City of Manchester Stadium

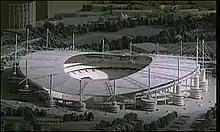
Model of 80,000-seat stadium used in the Bids for the 2000 Summer Olympics. The proposed stadium was a larger design, with more access ramps and masts.

The stadium's foundation stone was laid by Prime Minister Tony Blair in December 1999, and construction began in January 2000. The stadium was designed by Arup and constructed by Laing Construction at a cost of approximately £112 million, £77 million of which was provided by Sport England, with the remainder funded by Manchester City Council. For the Commonwealth Games, the stadium featured a single lower tier of seating running around three sides of the athletics track, and second tiers to the two sides, with an open-air temporary stand at the northern end; initially providing a seating capacity for the Games of 38,000, subsequently extended to 41,000 through the installation of additional temporary trackside seating along the east and south stands.